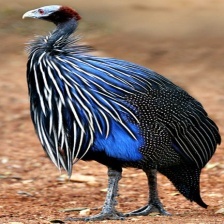
Species: VULTURINE GUINEAFOWL
Scientific name: ACRYLLIUM VULTURINUM